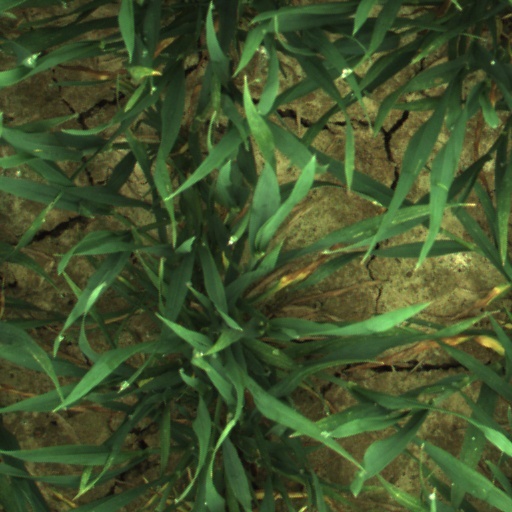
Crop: wheat